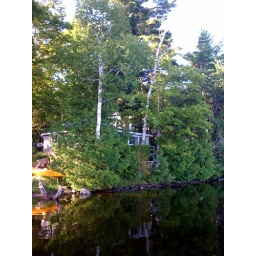
green camp in trees